Ancient Corinth

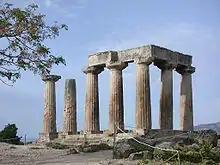
Temple of Apollo, Ancient Corinth

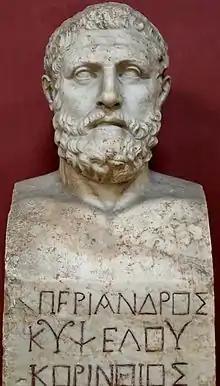
Periander (r. 627–587 BC)

He ruled for thirty years and was succeeded as tyrant by his son Periander in 627 BC. The treasury that Cypselus built at Delphi was apparently still standing in the time of Herodotus, and the chest of Cypselus was seen by Pausanias at Olympia in the 2nd century AD. Periander brought Corcyra to order in 600 BC.